Bosnia and Herzegovina national sitting volleyball team

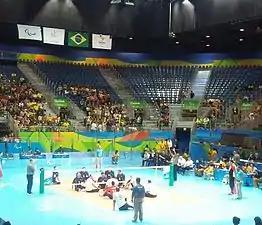
Bosnia and Herzegovina national sitting volleyball team at the 2016 Summer Paralympics

Prior to 1992, during the Yugoslavia days, the beginnings of the team started to take its form. Players were part of Sarajevo based "Uporni Sitting Volleyball Club" which were champions of Yugoslavia three times in a row. Bosnia and Herzegovina men's sitting volleyball team includes athletes who were deeply affected by the Bosnian War (6 April 1992 – 14 December 1995). Due to the large number of people injured in the conflict, the country started to invest more in Paralympic sports. Captain Sabahudin Delalić fought for the Bosnian army and lost part of his right leg after a wall fell on him. Safet Alibašić lost one of his legs when he stepped on a landmine.